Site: brandenburg
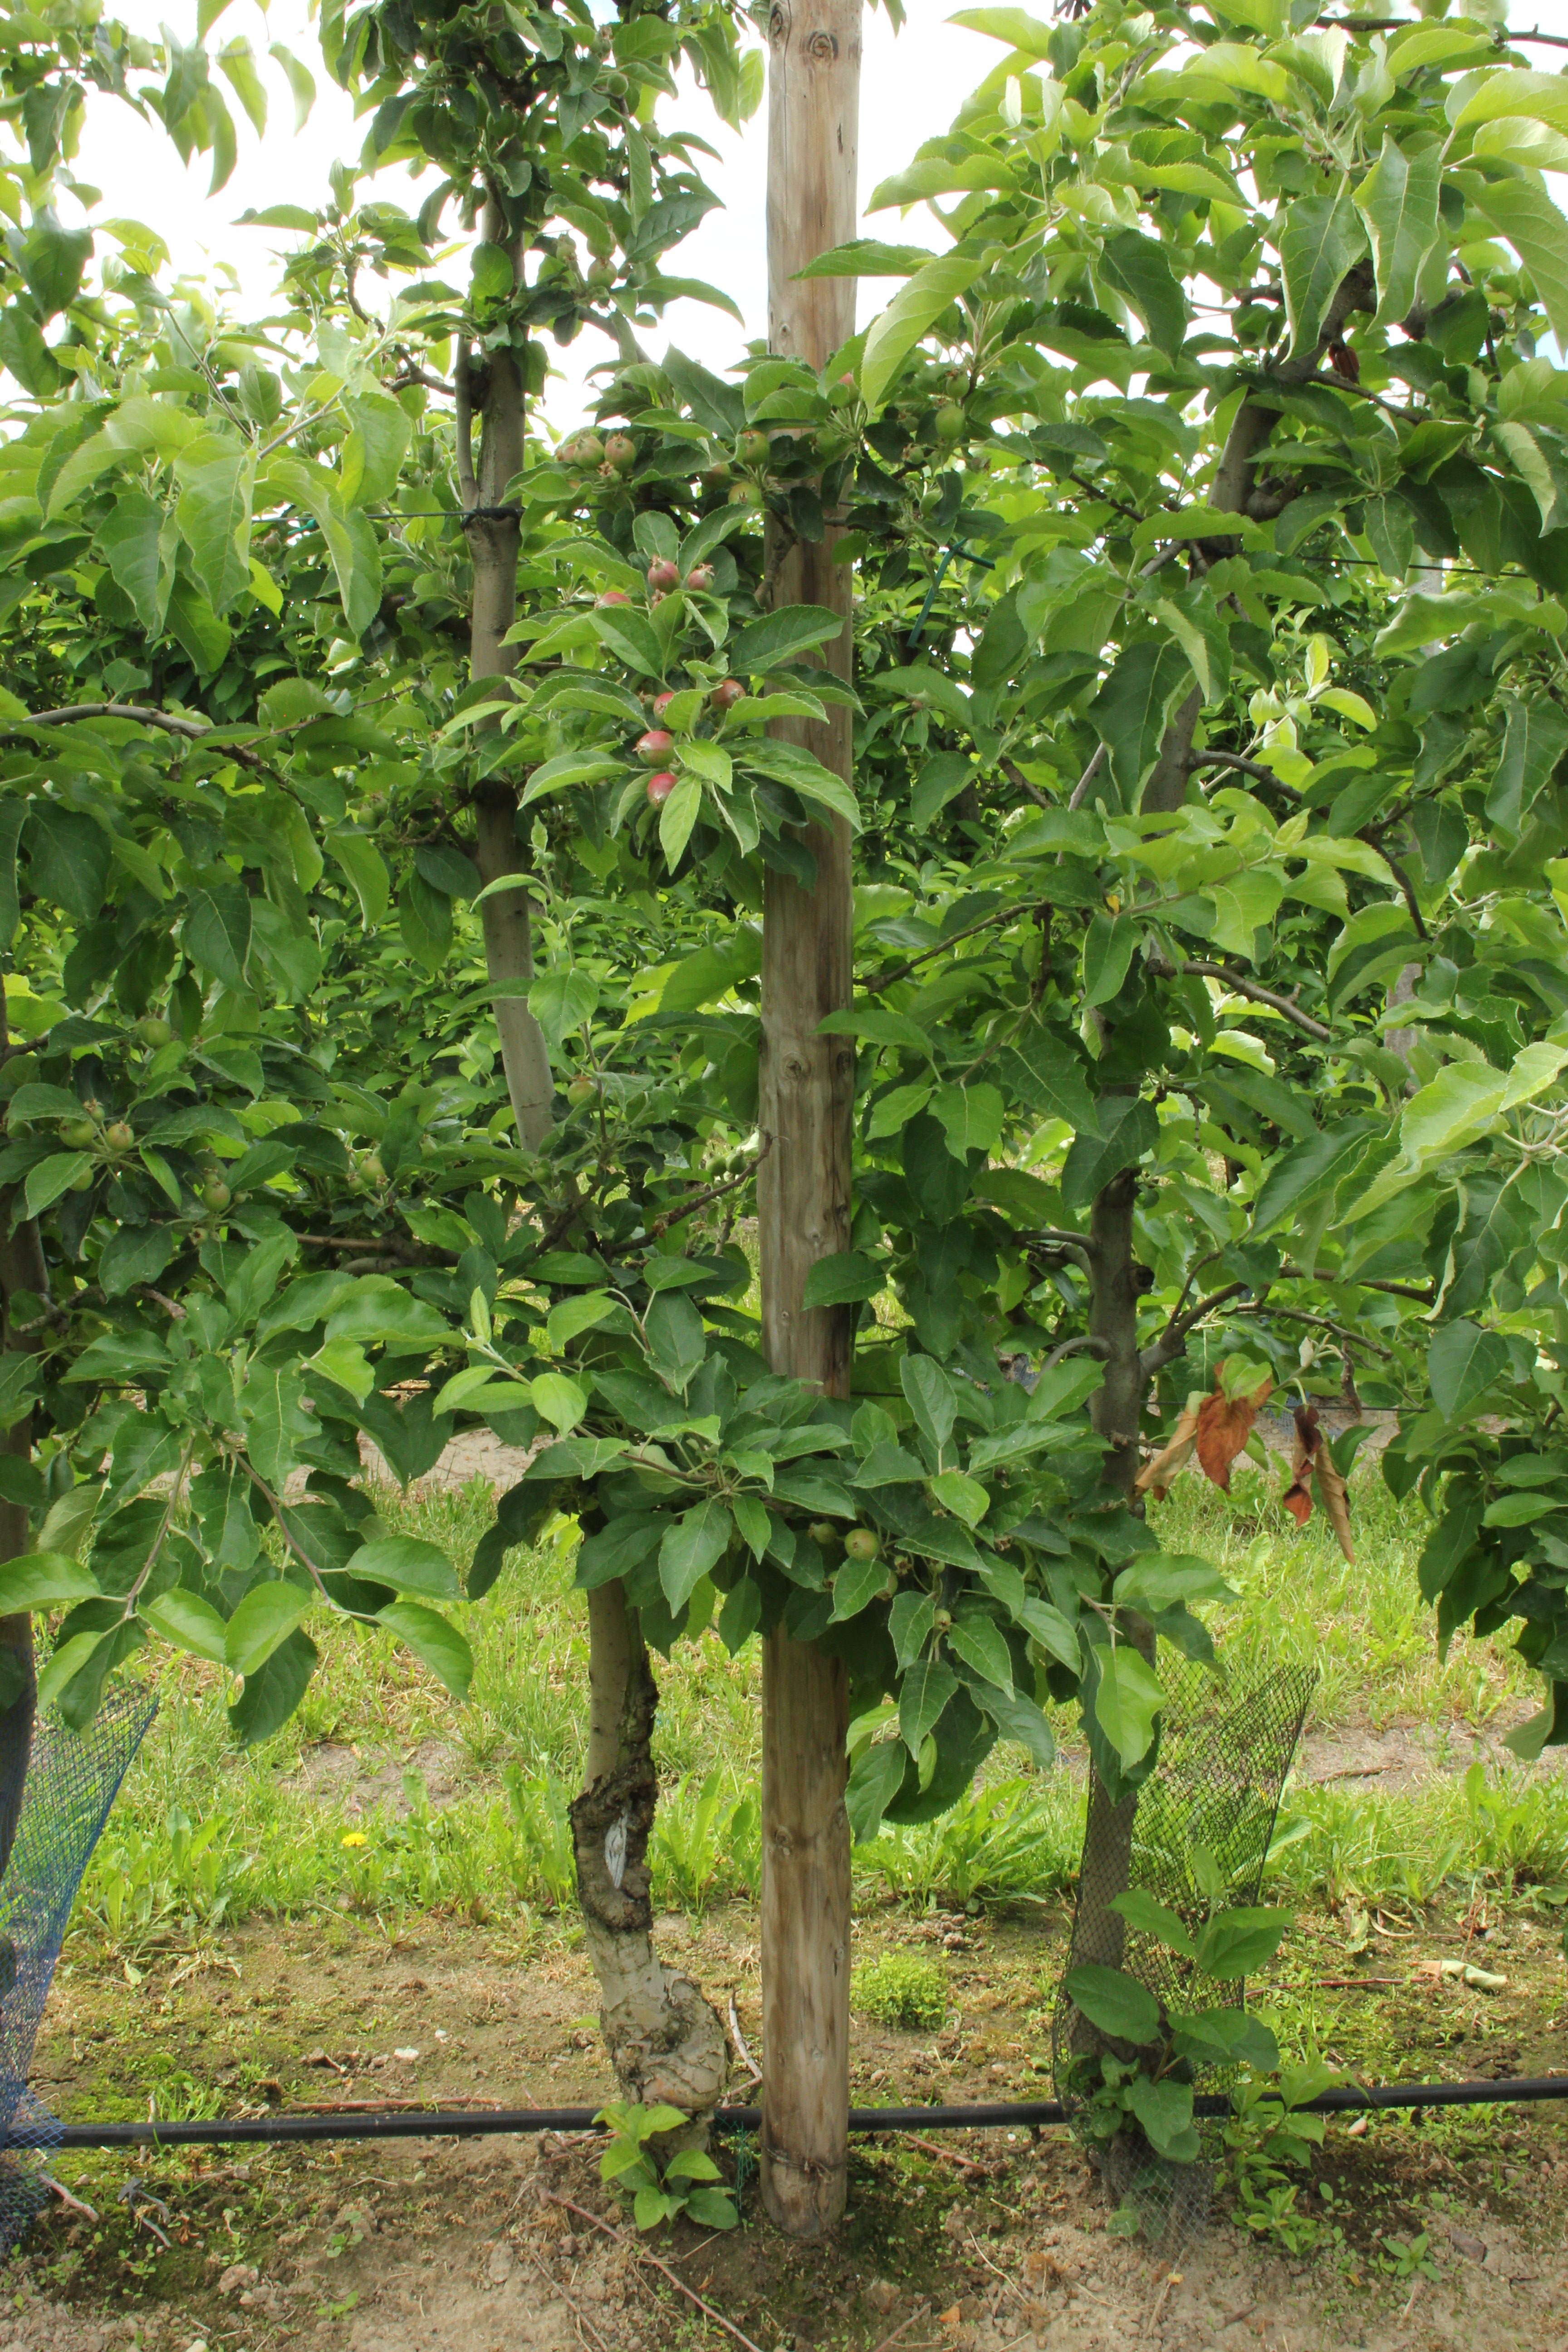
Growth stage (BBCH 72): Development of fruit